Gold and Copper

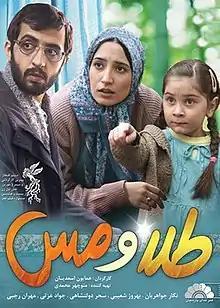
Film poster

Gold and Copper is a 2010 Iranian film directed by Homayoon Asadian that premiered at the 2010 Fajr International Film Festival.